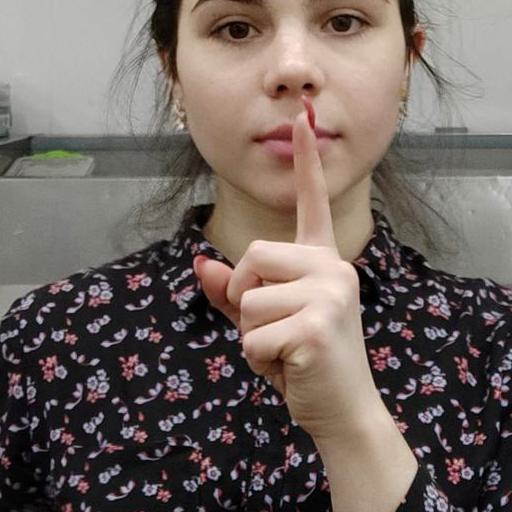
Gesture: mute